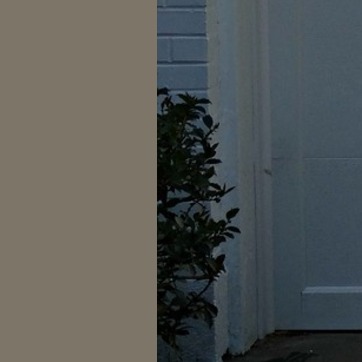
Material: foliage